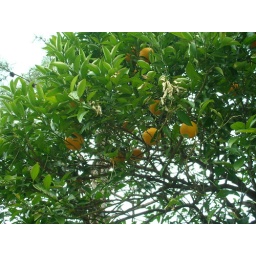
At least I assume they're oranges. This was a lone orange tree surrounded by pines and cherry trees.